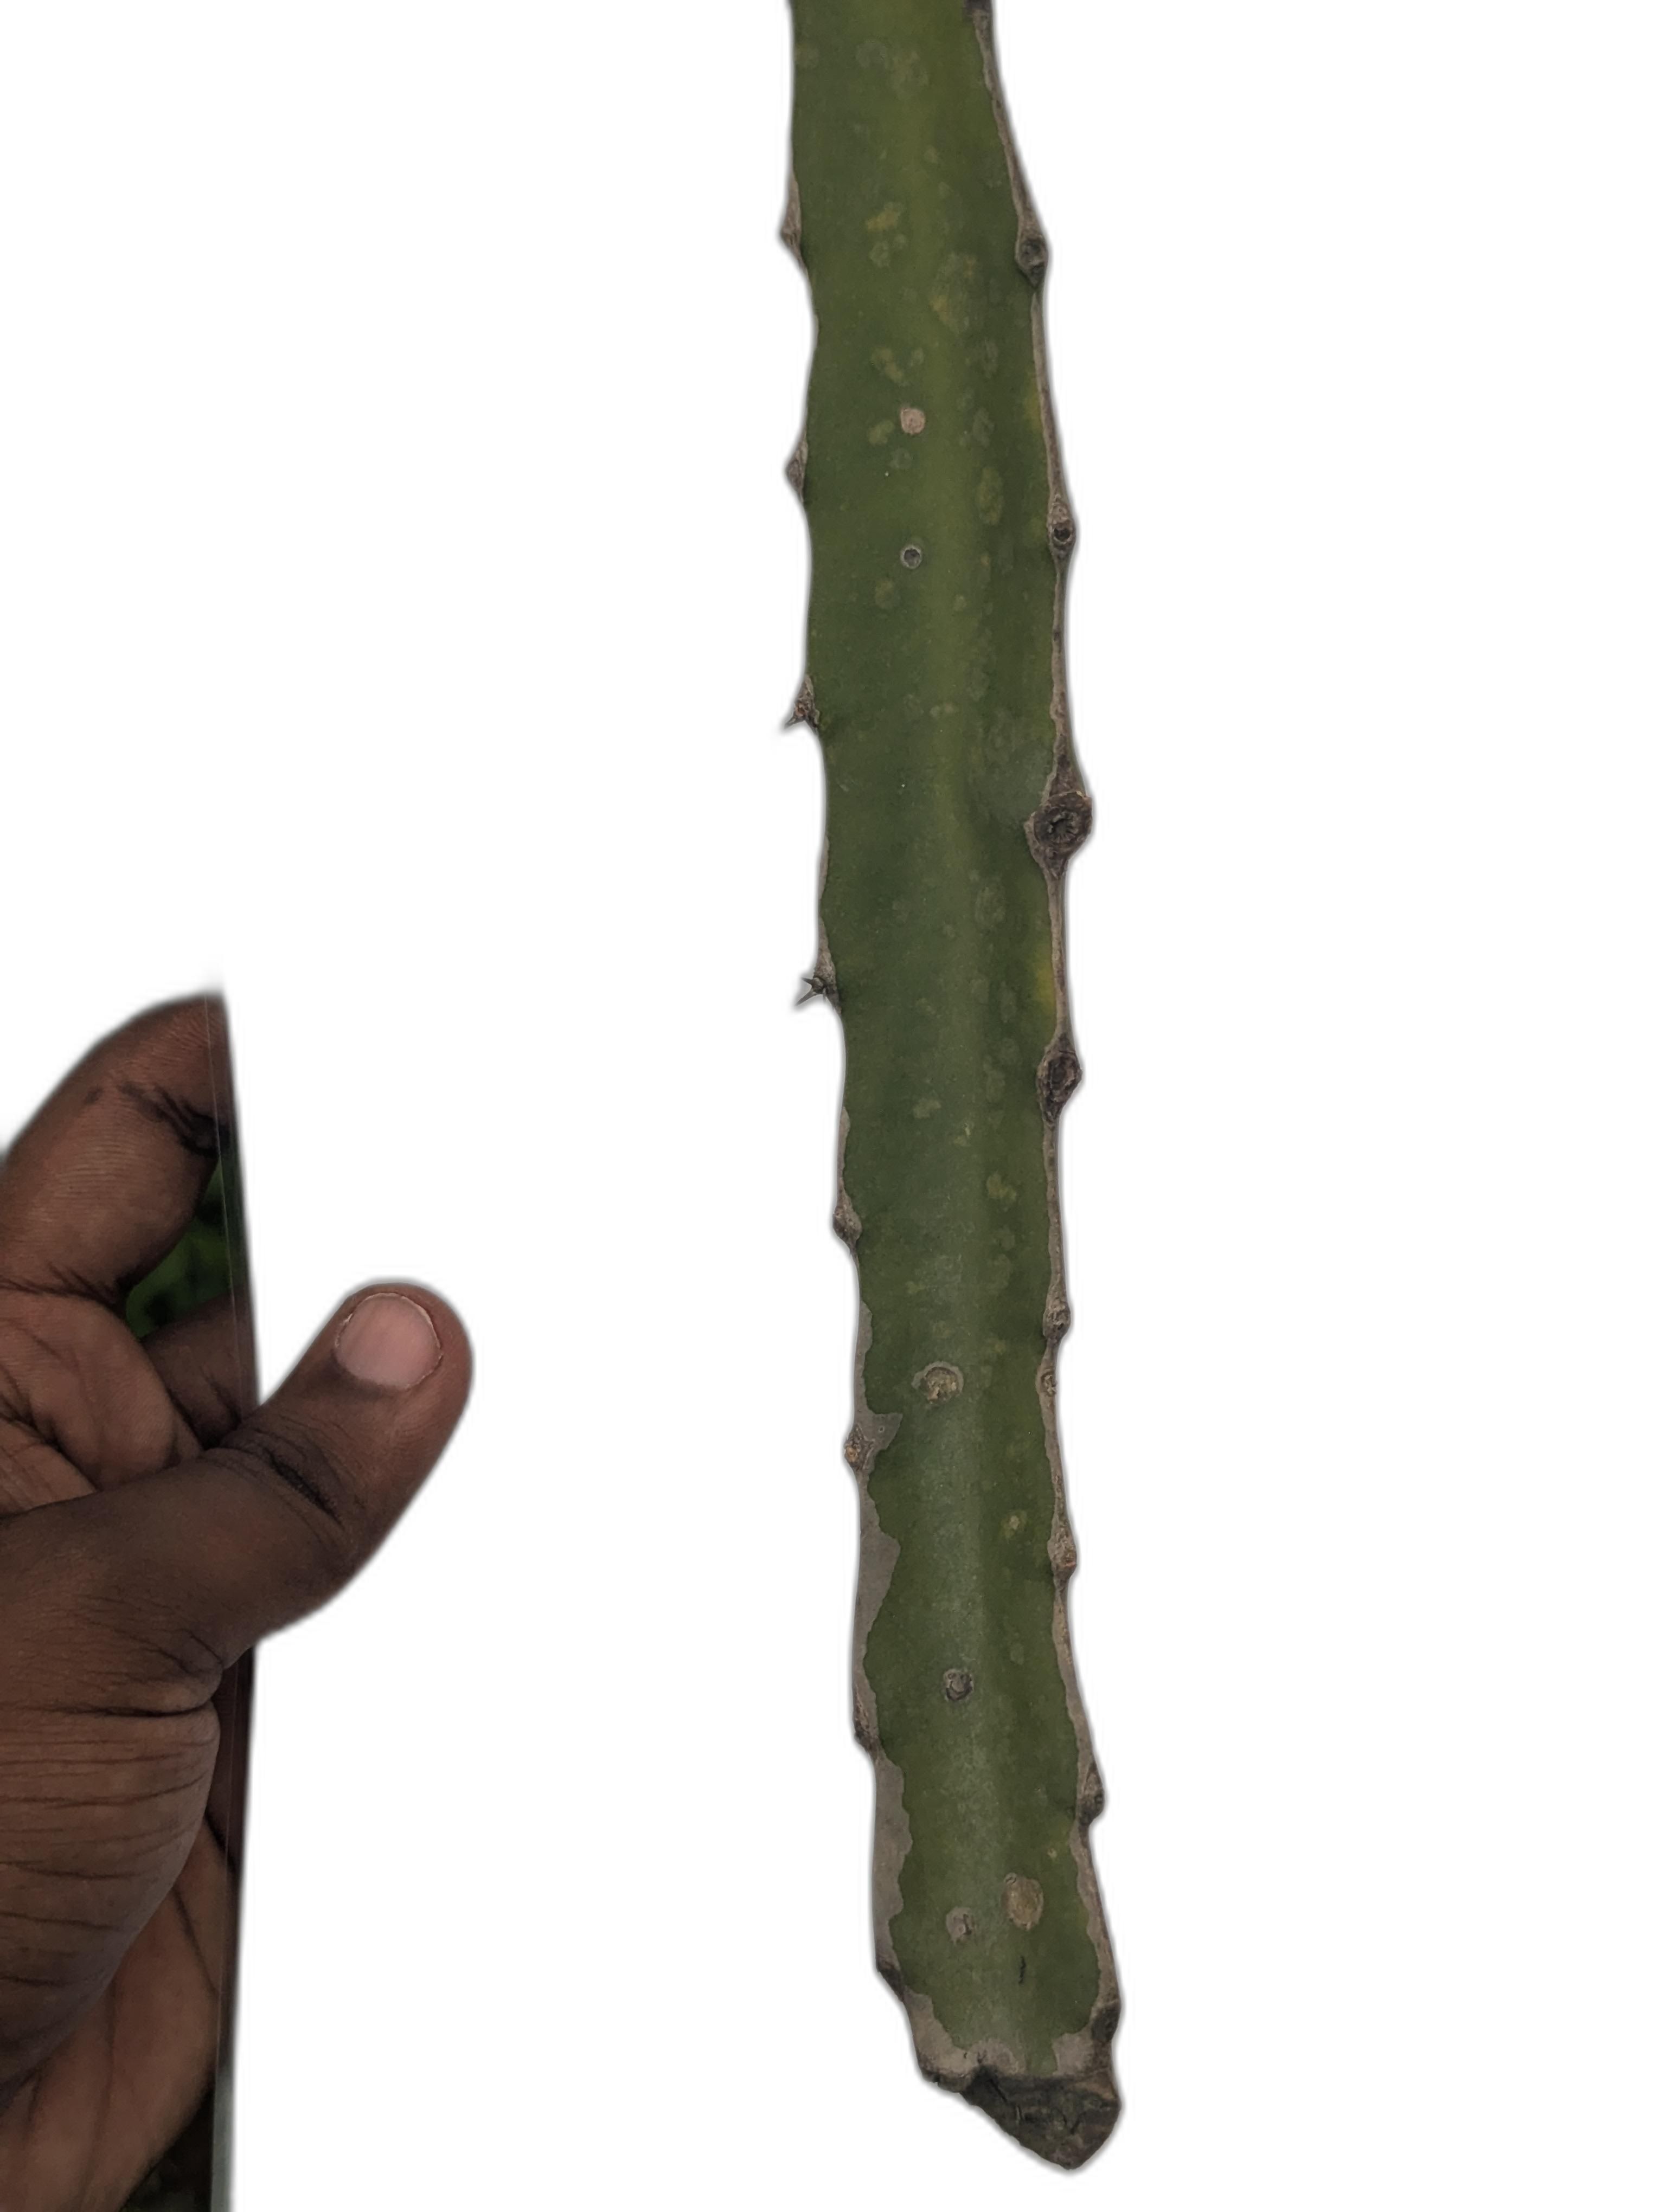
Label: Good leaf